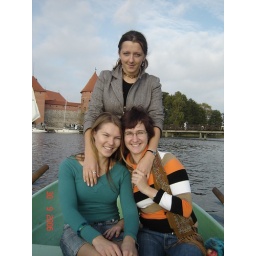
Going by boat in Trakai in Galve lake